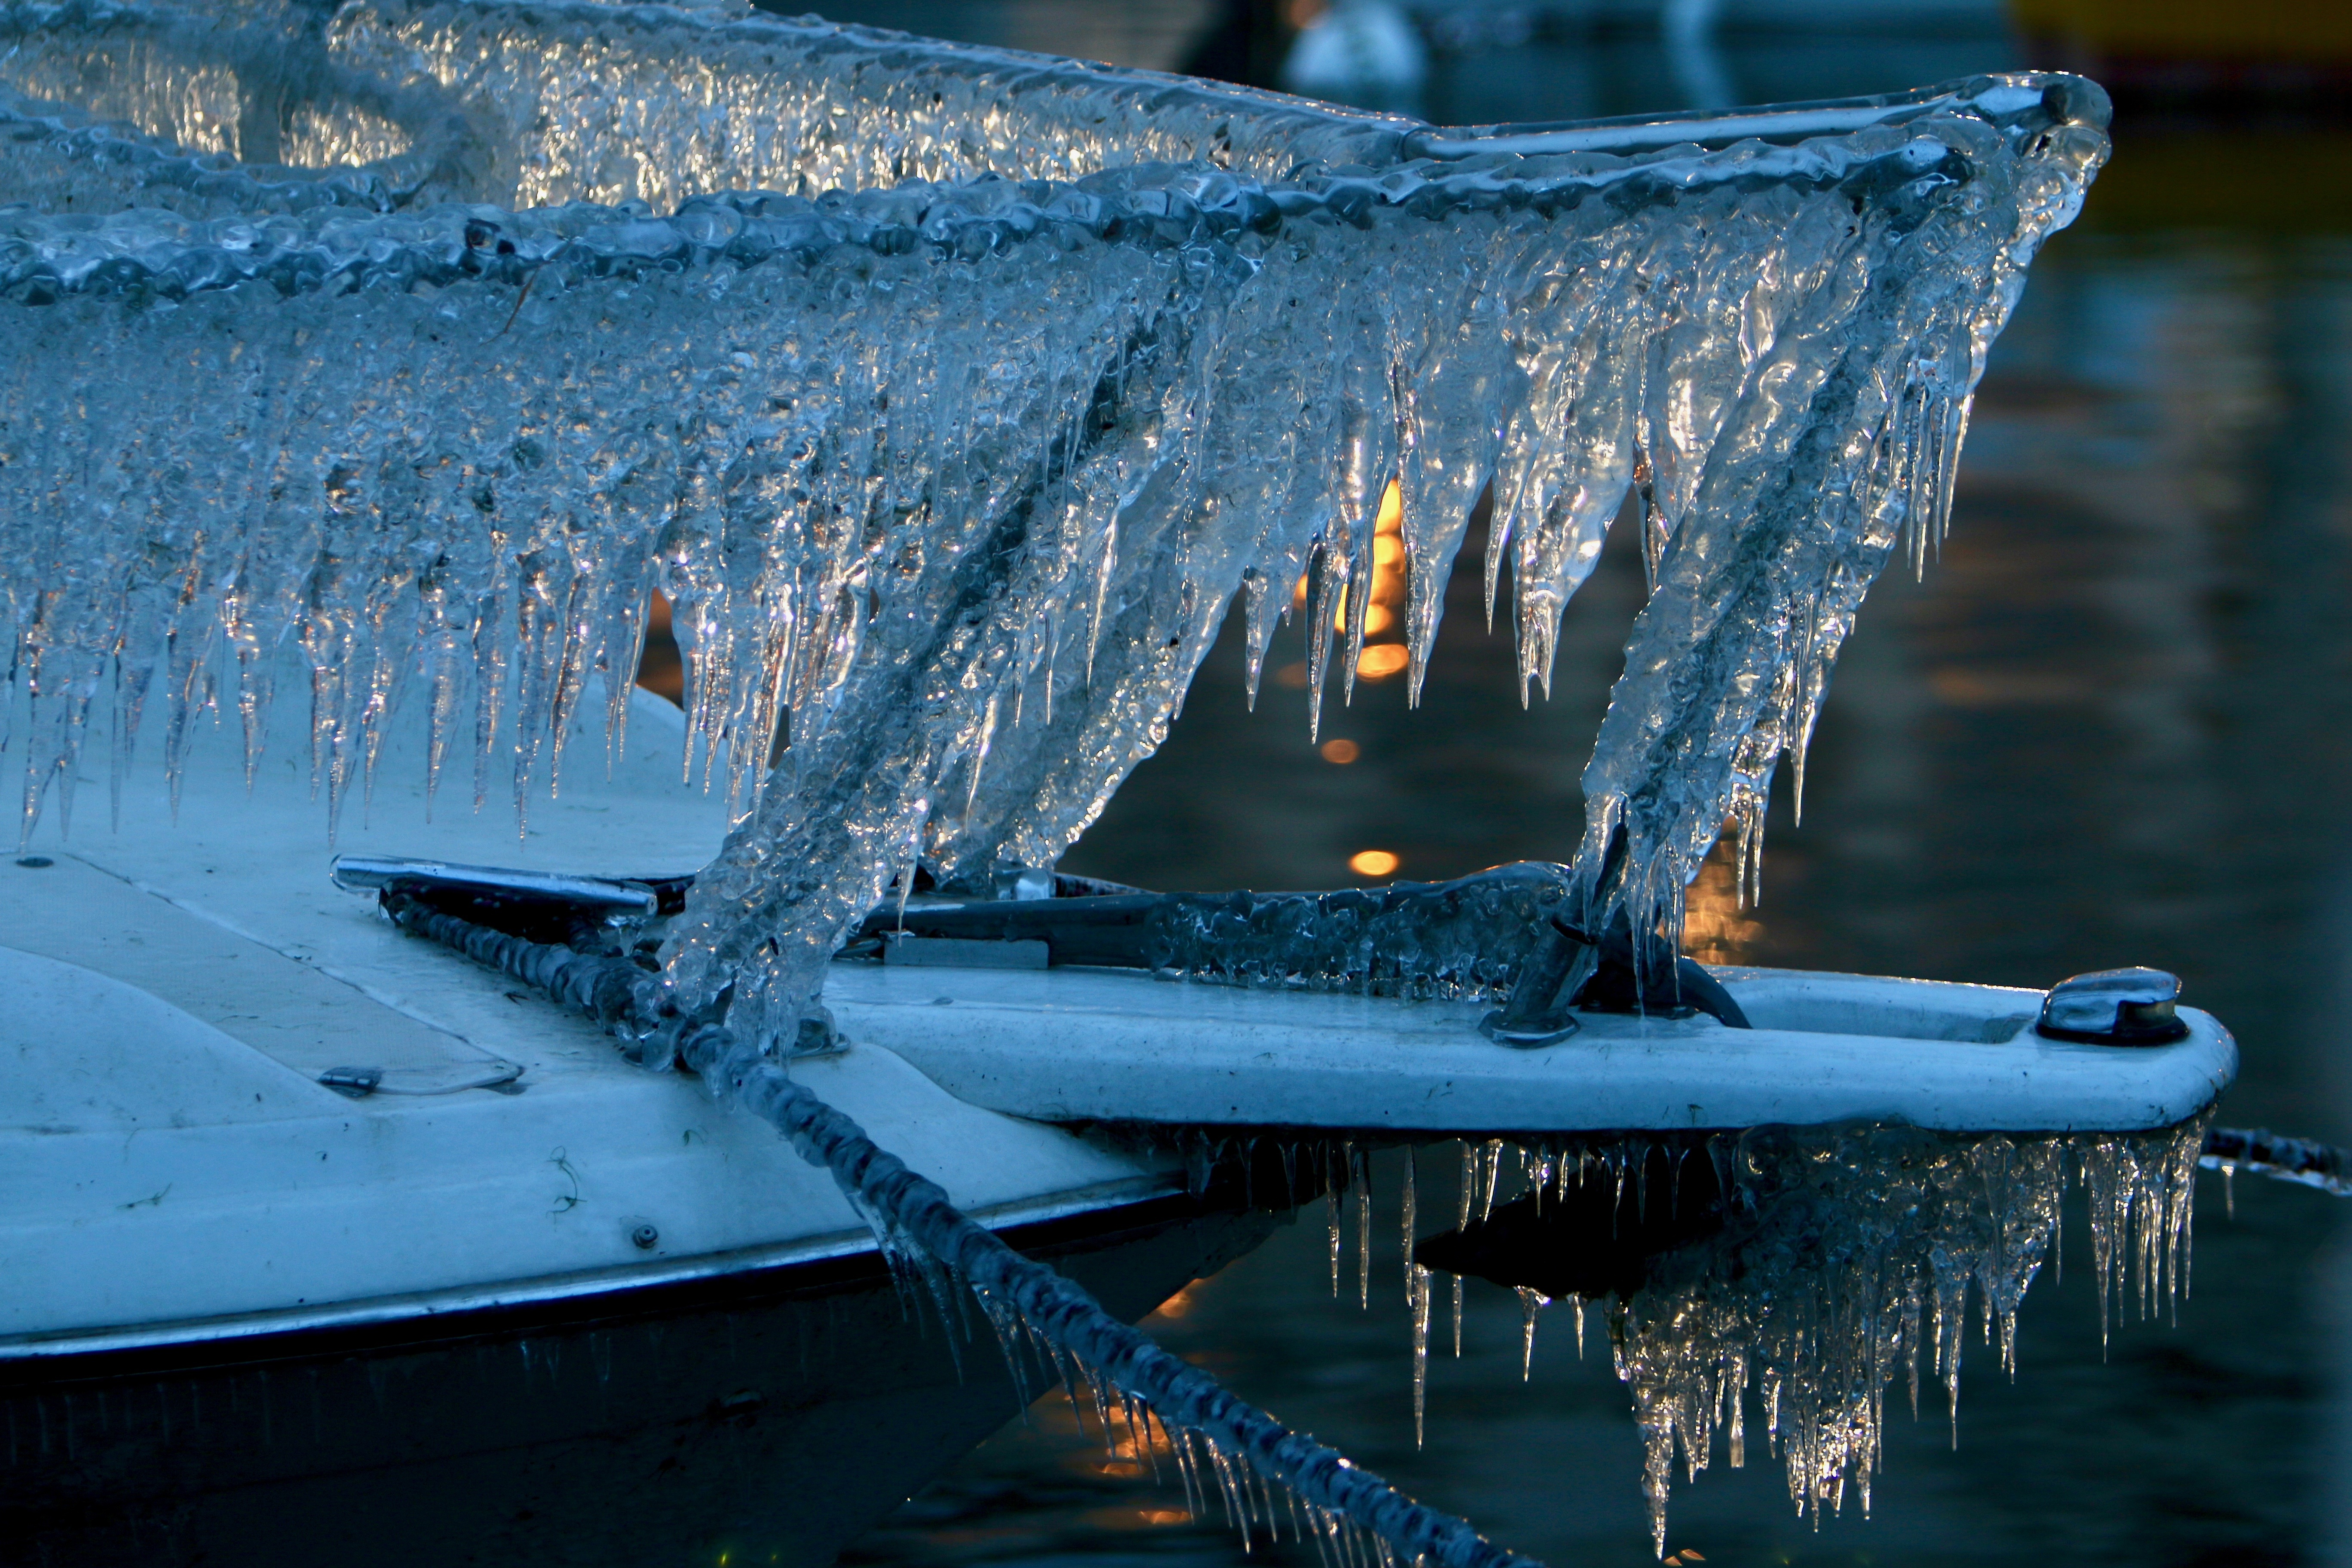
sea, water, cold, boat, wave, ship, ice, reflection, vehicle, frozen, blue, icy, freezing